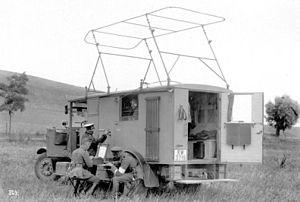
Le N.V.I.S., en français : onde radio ionosphèrique à incidence quasi verticale, est un mode de propagation utilisé pour des radiocommunications locales et régionales dans la bande des moyennes fréquences et hautes fréquences à l’intérieur d’une zone arbitraire de 250 km autour de l'émetteur.